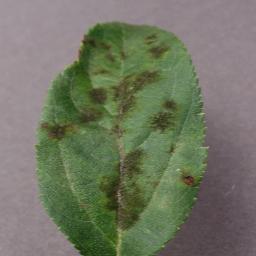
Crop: apple
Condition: scab